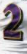
Number: 2